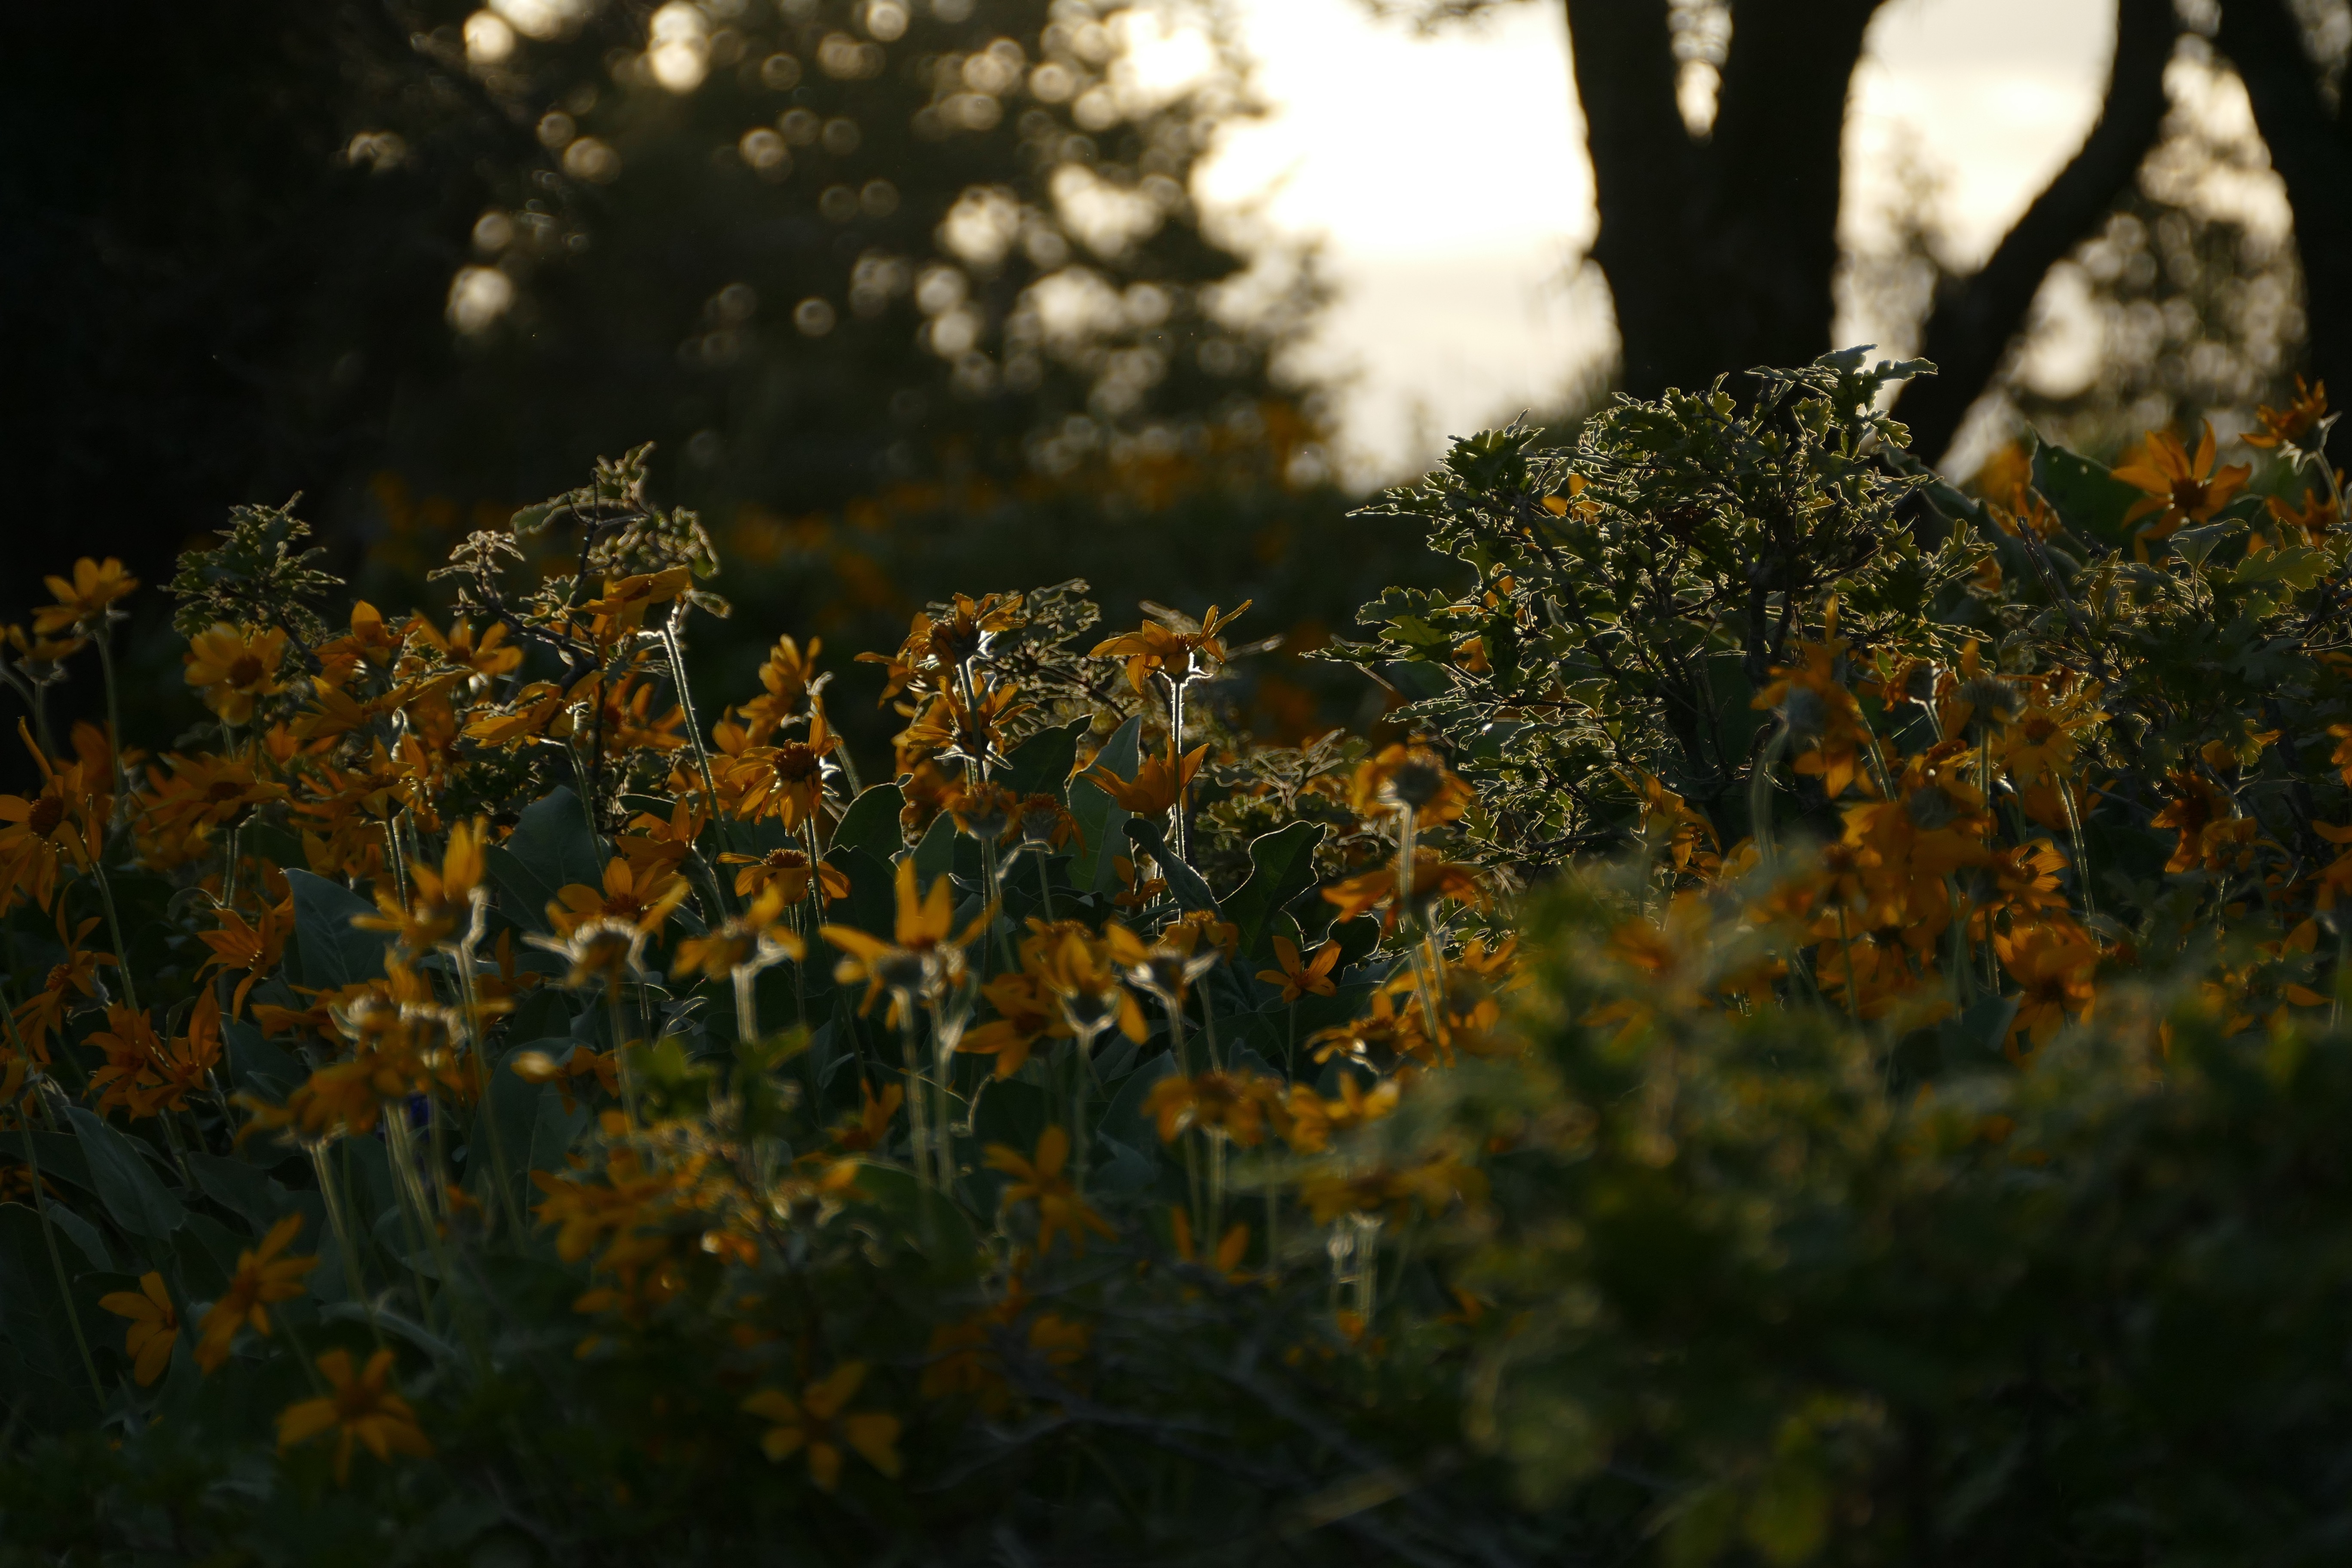
tree, nature, forest, grass, branch, light, plant, sunset, sunlight, morning, leaf, flower, green, autumn, yellow, flora, season, woodland, macro photography, woody plant